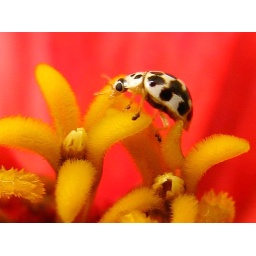
teeny tiny white ladybug in red orange zinnia